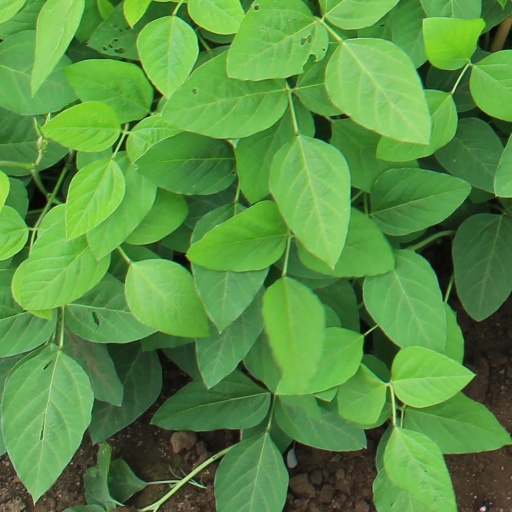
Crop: soybean